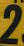
Number: 2